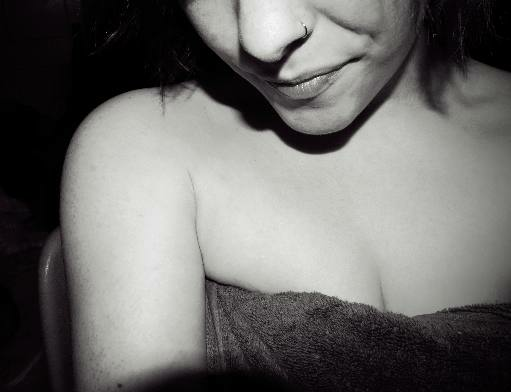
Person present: Yes